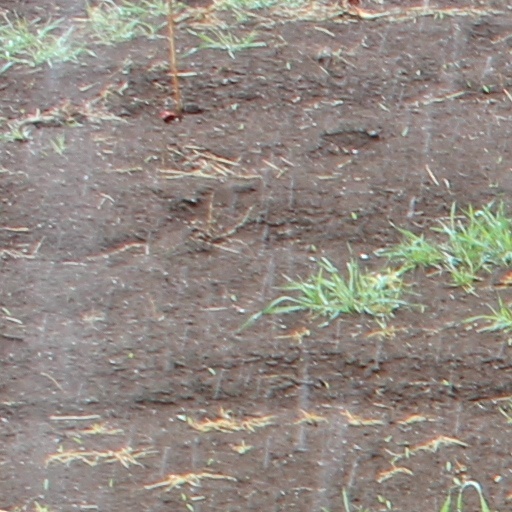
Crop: wheat